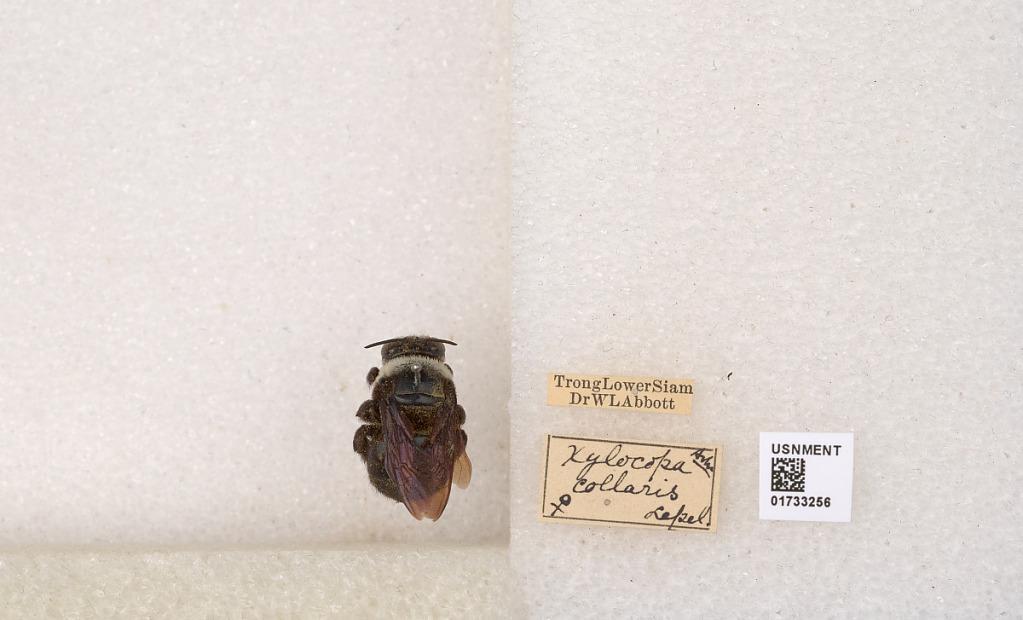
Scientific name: Xylocopa (Zonohirsuta) dejeanii dejeanii (Lepeletier)
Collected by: W. Abbott
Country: Thailand
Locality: Trong
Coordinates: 7.12651, 99.6994